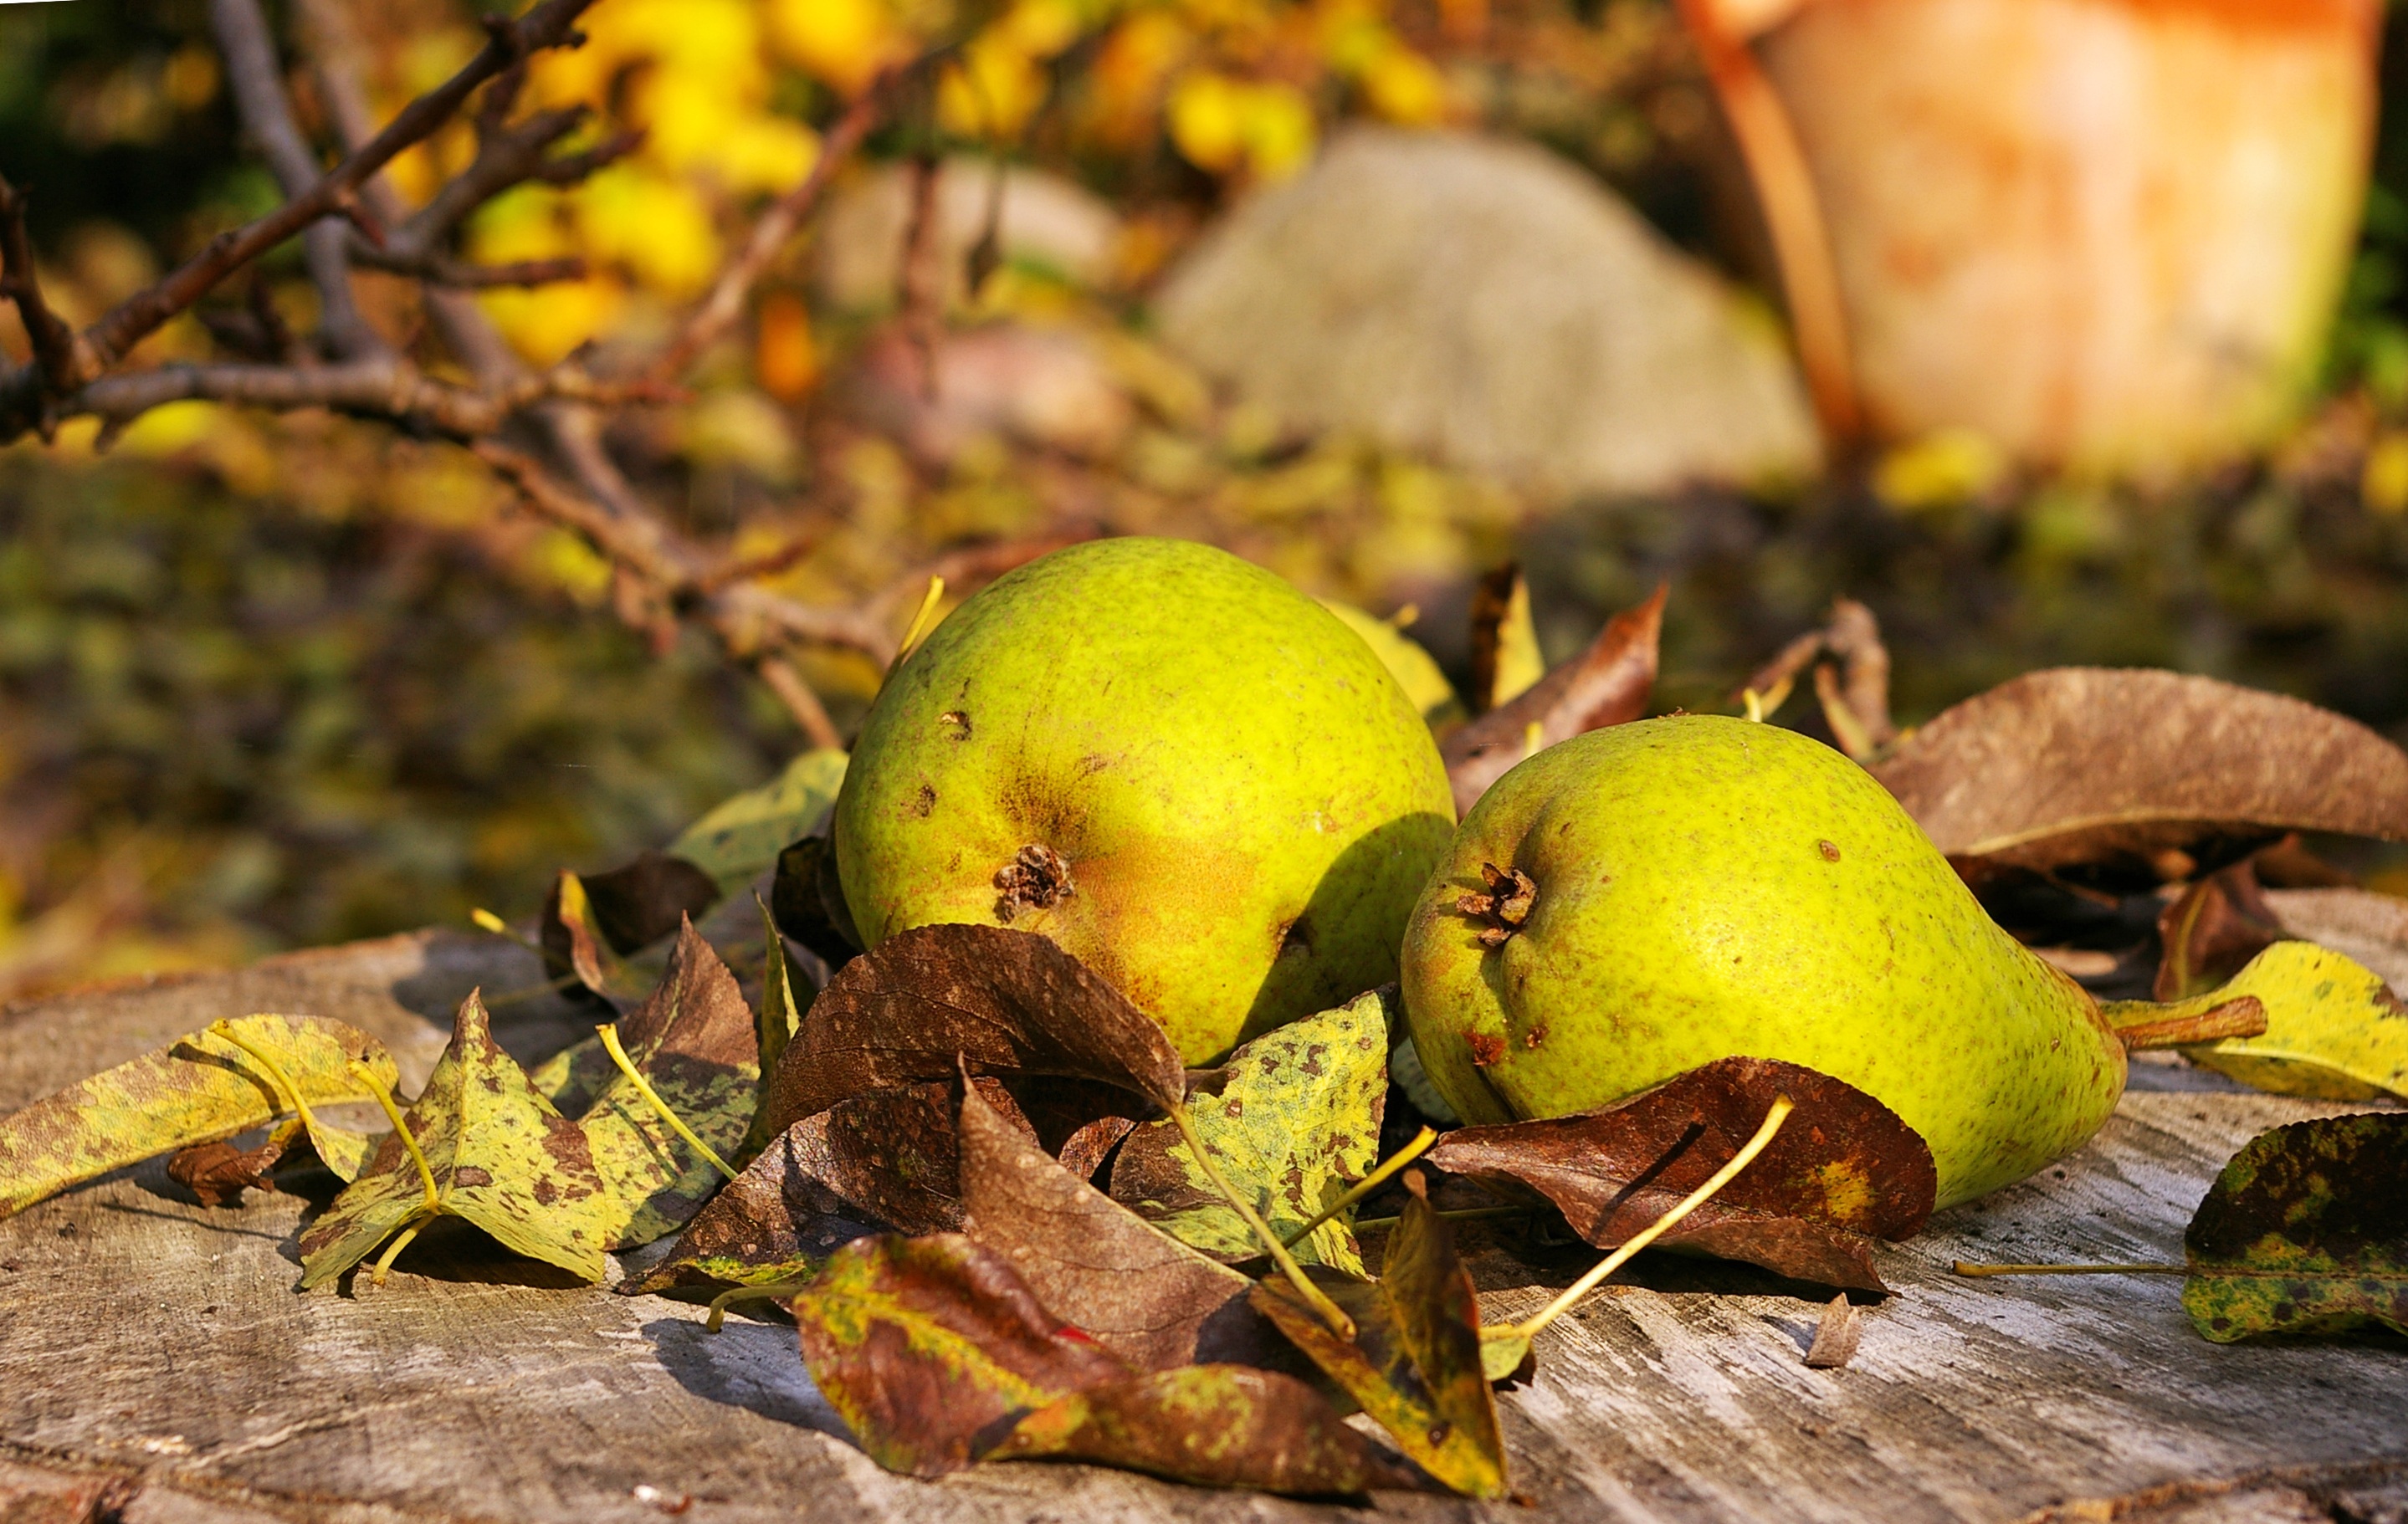
tree, nature, branch, plant, fruit, sweet, leaf, flower, ripe, food, harvest, produce, autumn, kitchen, yellow, agriculture, pear, healthy, dessert, eat, flora, delicious, cake, homemade, bakery, season, juice, windfall, bake, sugar, nutrition, pears, baker, fruits, self, pick, vitamins, frisch, most, picked, fruit basket, macro photography, baking recipes, mostbirnen